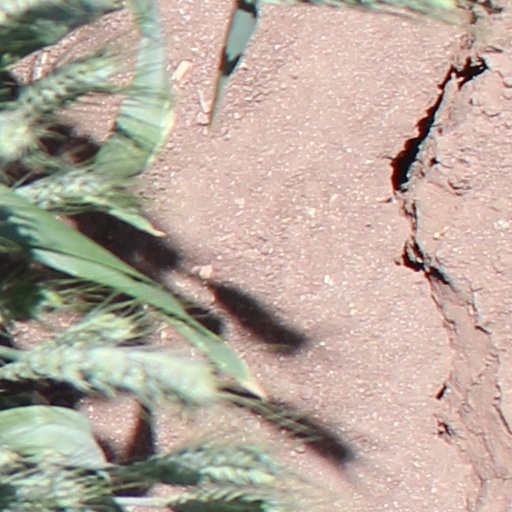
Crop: wheat